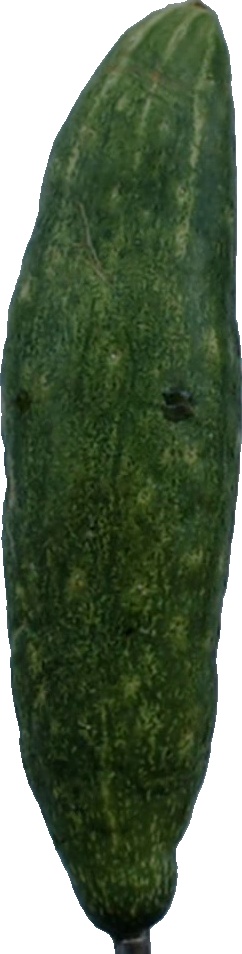
Label: cucumber_3